Alexandra Eala

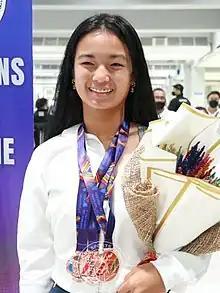
Eala with her bronze medals from the 2021 SEA Games

In March 2020, Eala made her debut on the ITF Women's Circuit, as she played in the $15k event in Monastir, Tunisia, where she won her first professional match.